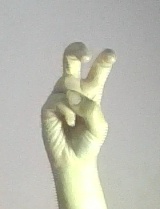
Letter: toot